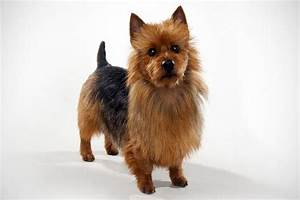
Label: dog